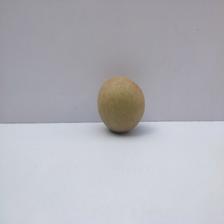
Size: Small